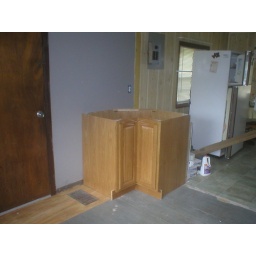
Your cabinet in the kitchen I like it there. It doesn't look to big to me.